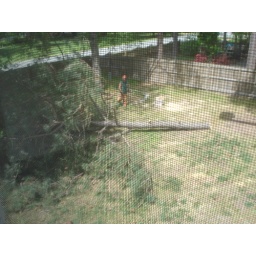
Half of a wretched pine tree in our yard.